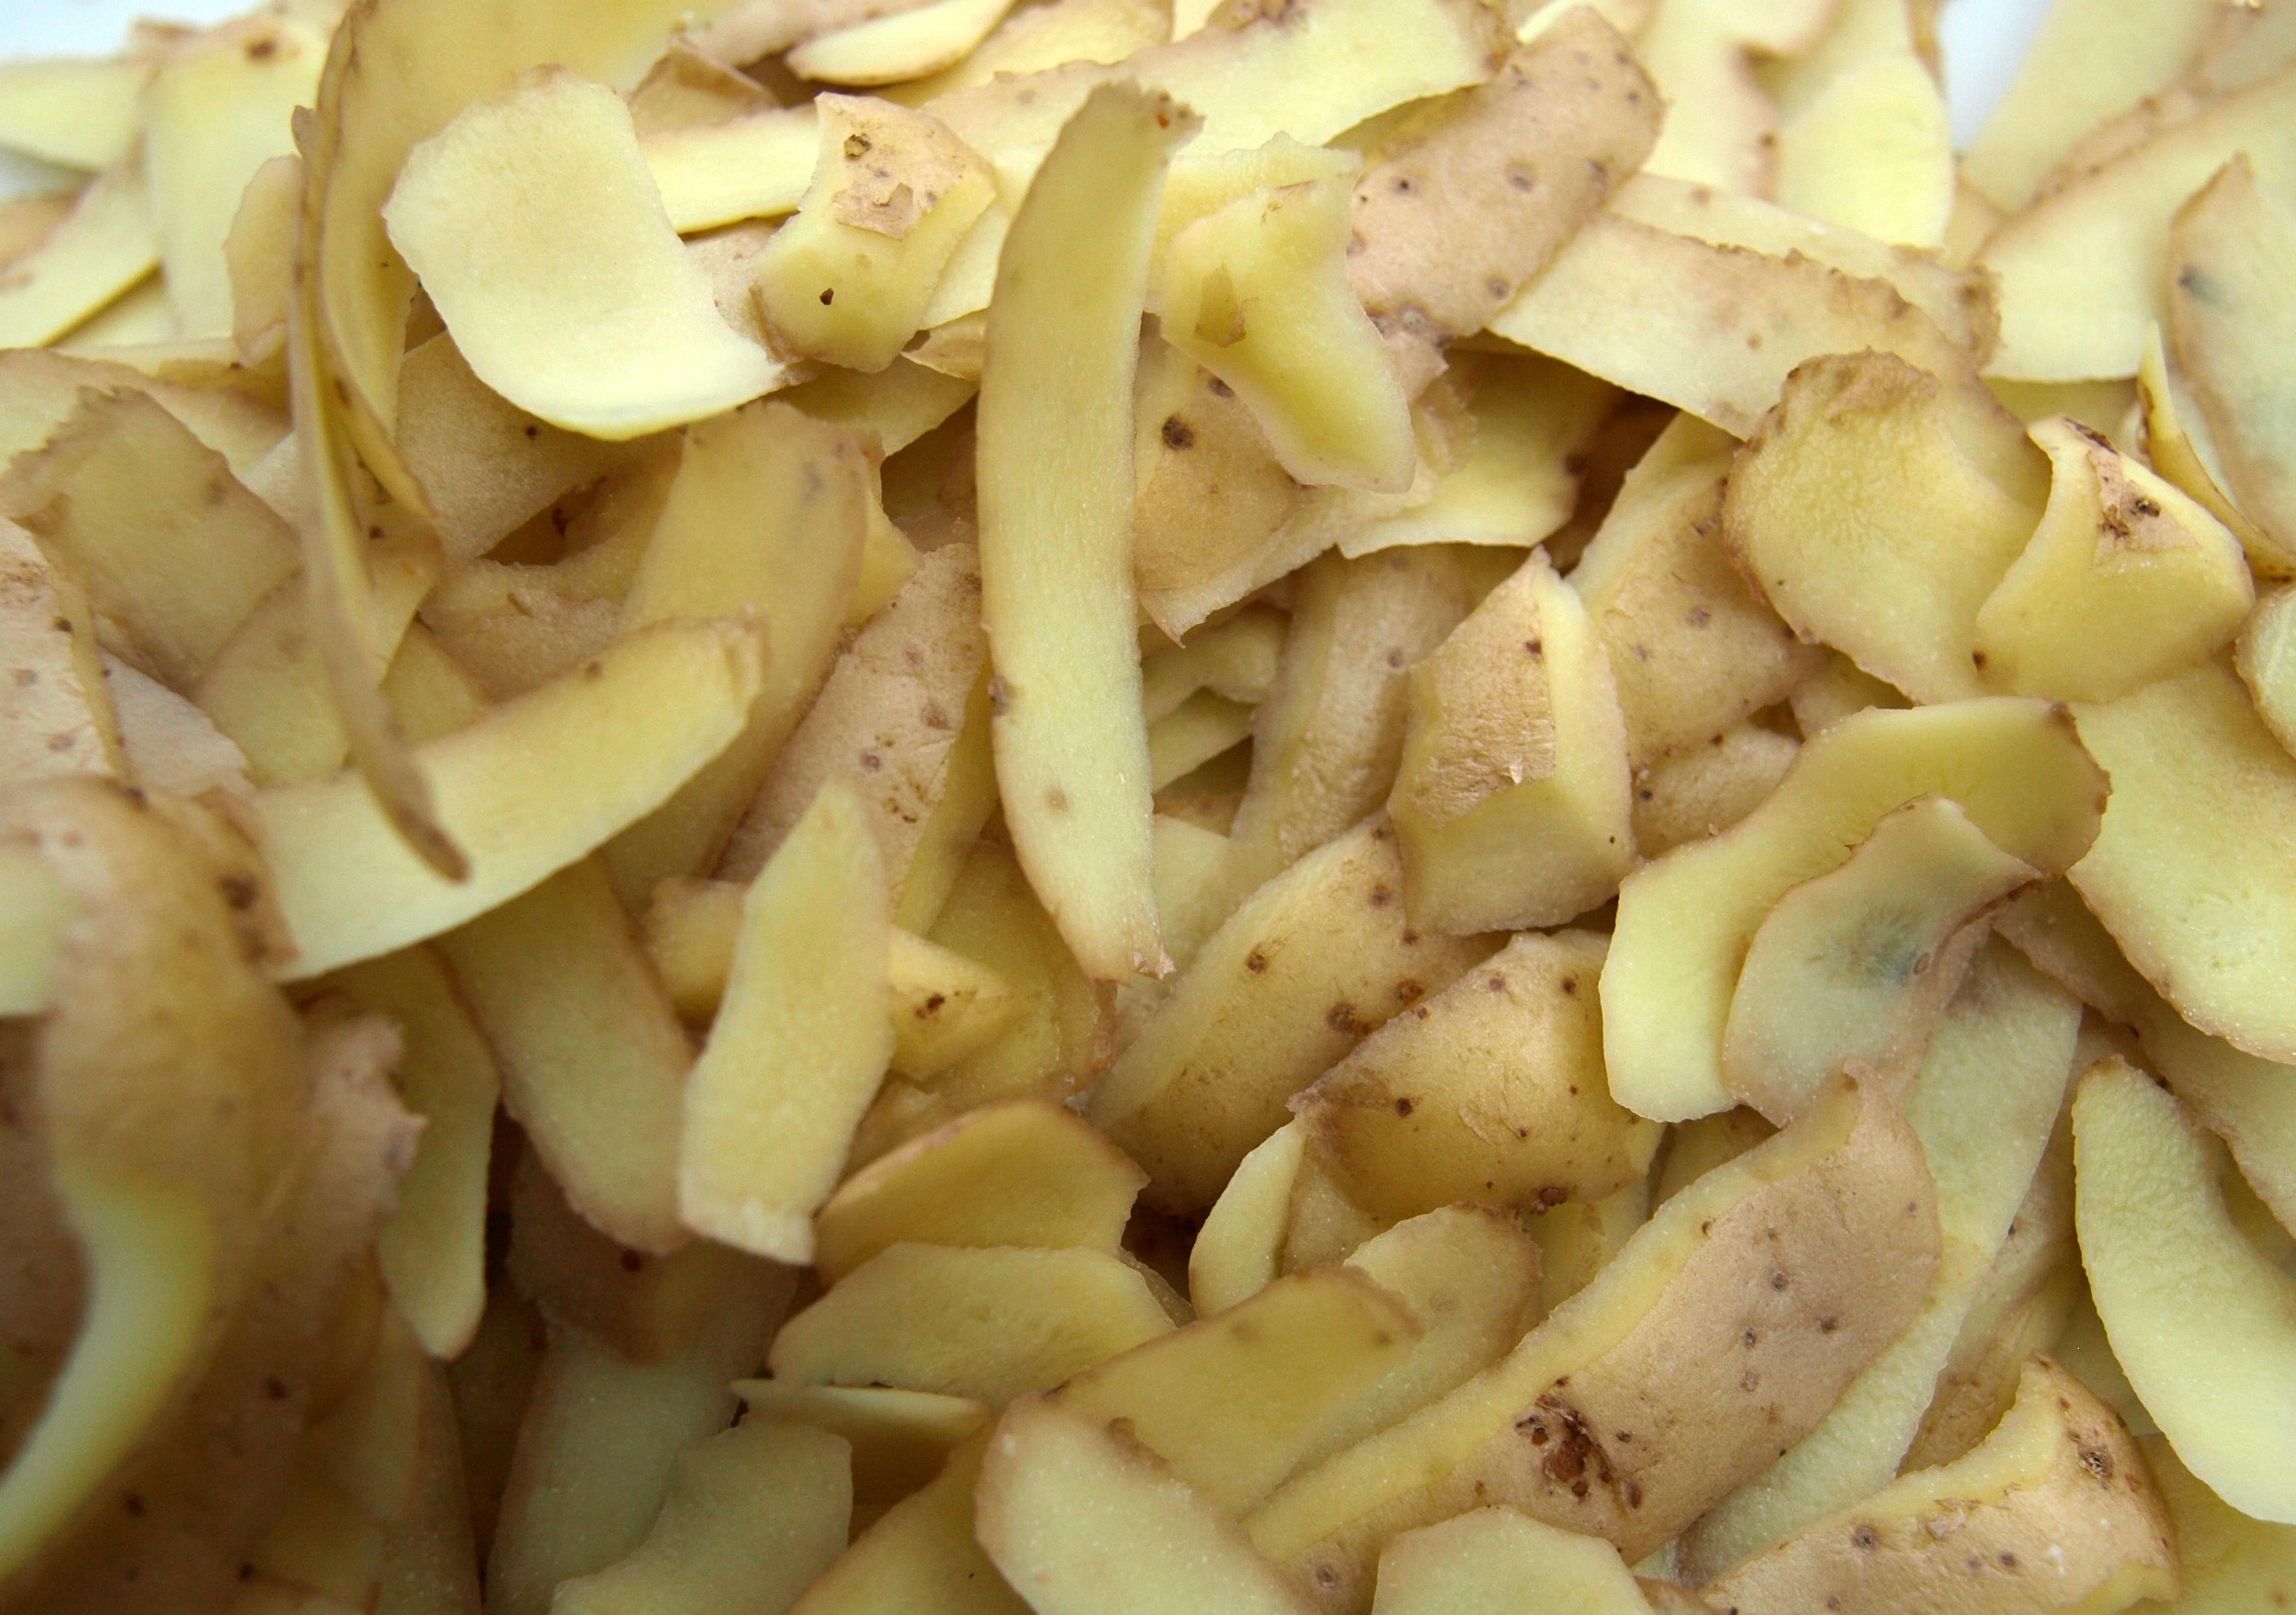
apple, plant, dish, food, produce, vegetable, cuisine, shells, waste, flowering plant, root vegetable, potato dish, land plant, potato skins